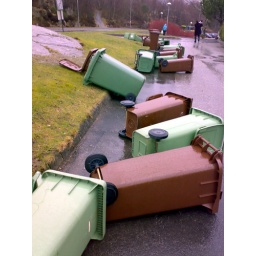
Garbagebins tossed around by the storm. The Stavanger colour code is brown for organic waste and green for paper.